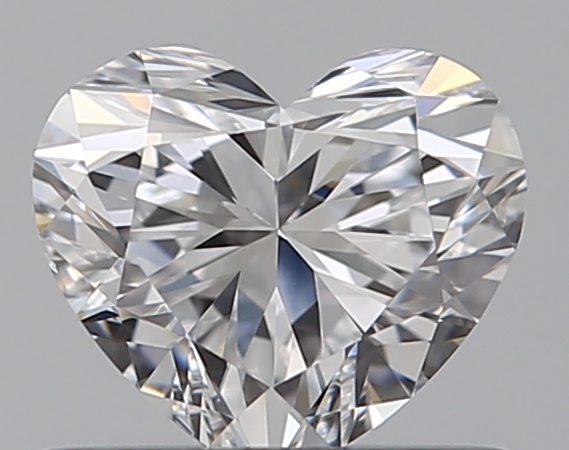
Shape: heart
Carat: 0.6
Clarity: VS1
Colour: D
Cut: EX
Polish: VG
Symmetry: VG
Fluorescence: F
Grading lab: GIA
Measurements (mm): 5.02 x 5.77 x 3.47